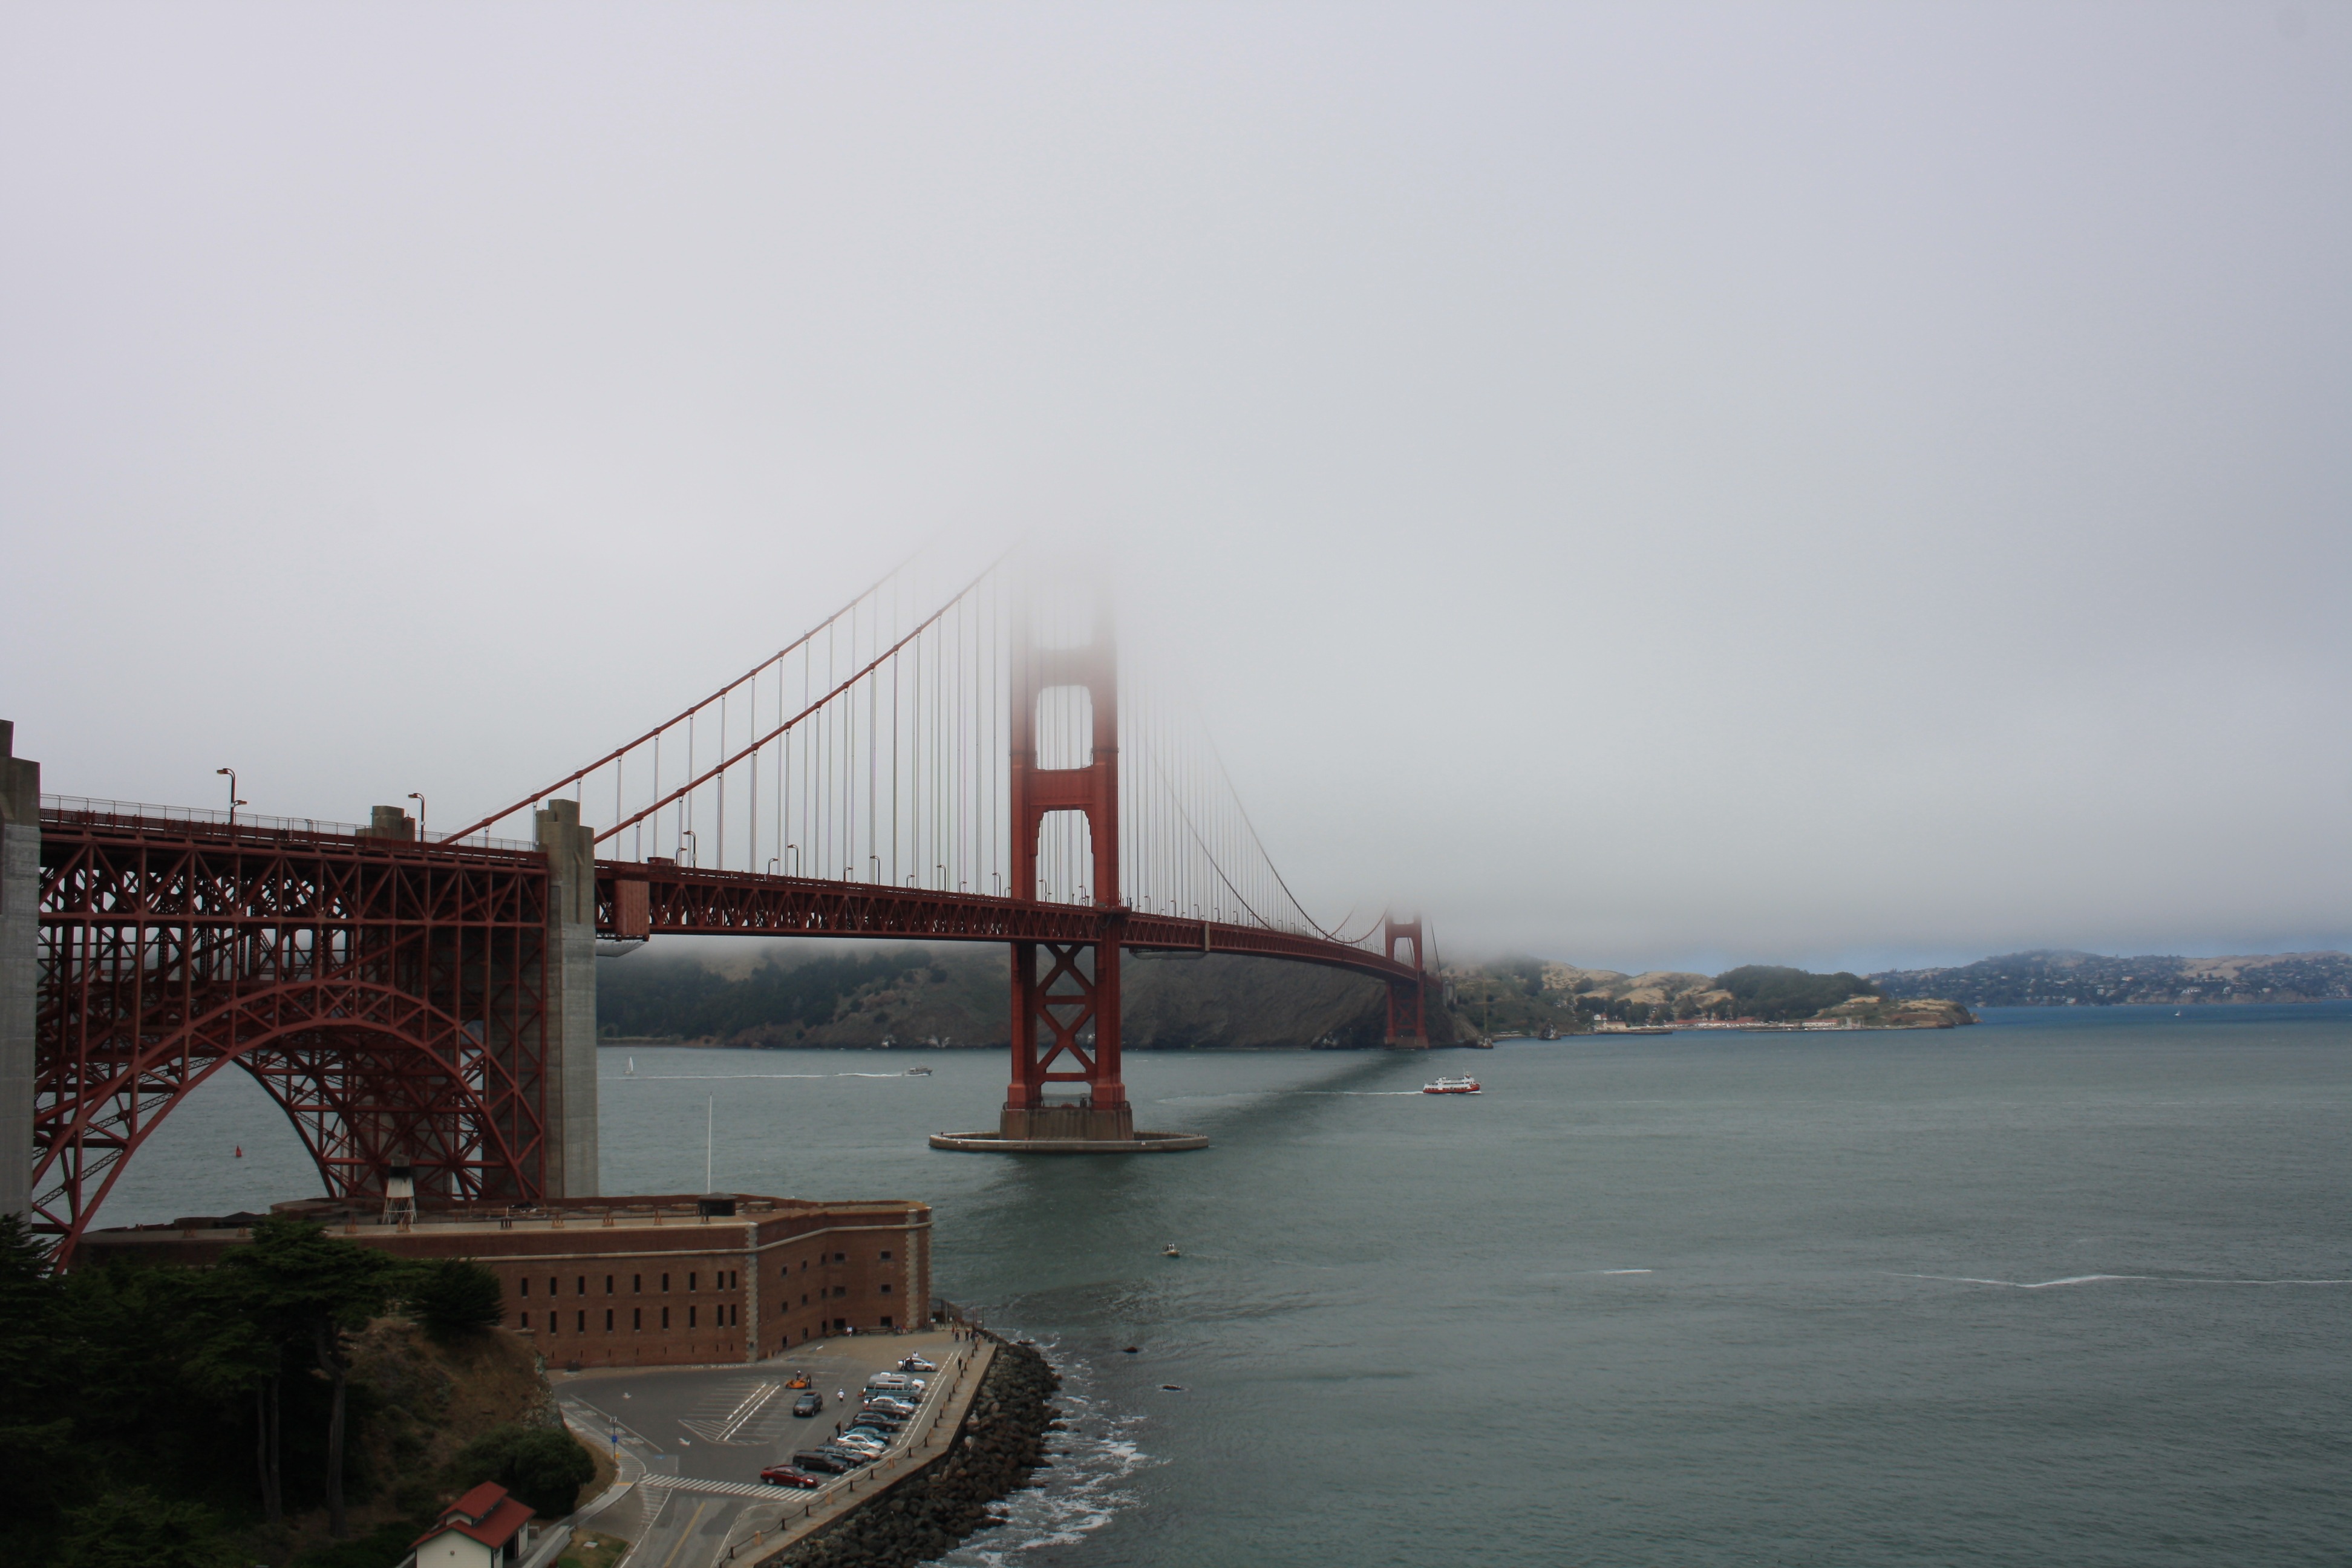
sea, coast, water, fog, bridge, morning, pier, river, golden gate bridge, golden gate, usa, bay, california, places of interest, san, san fransisco, fransisco, atmospheric phenomenon, nonbuilding structure